Jean Léchelle

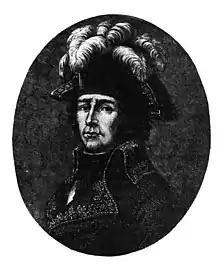
Léchelle proved to be worse than the inept Jean Antoine Rossignol.

The battalion formed part of the garrison during the Siege of Valenciennes which lasted from 25 May to 27 July 1793. The French defenders led by Jean Ferrand surrendered to the Coalition army under Prince Frederick, Duke of York and Albany after 1,000 soldiers were killed or died of sickness out of 9,800 troops. The survivors were released on the promise not to fight against the Coalition army for one year. As the French troops marched out of the city to lay down their arms they were set upon by the inhabitants of Valenciennes who then raised the Bourbon flag. Léchelle protected the representative Charles Cochon de Lapparent when the civilians threatened to do him harm, and Cochon secured his appointment as general of brigade on 17 August 1793. In any case, Léchelle earned the promotion by displaying courage and persistence during the defense of Valenciennes.